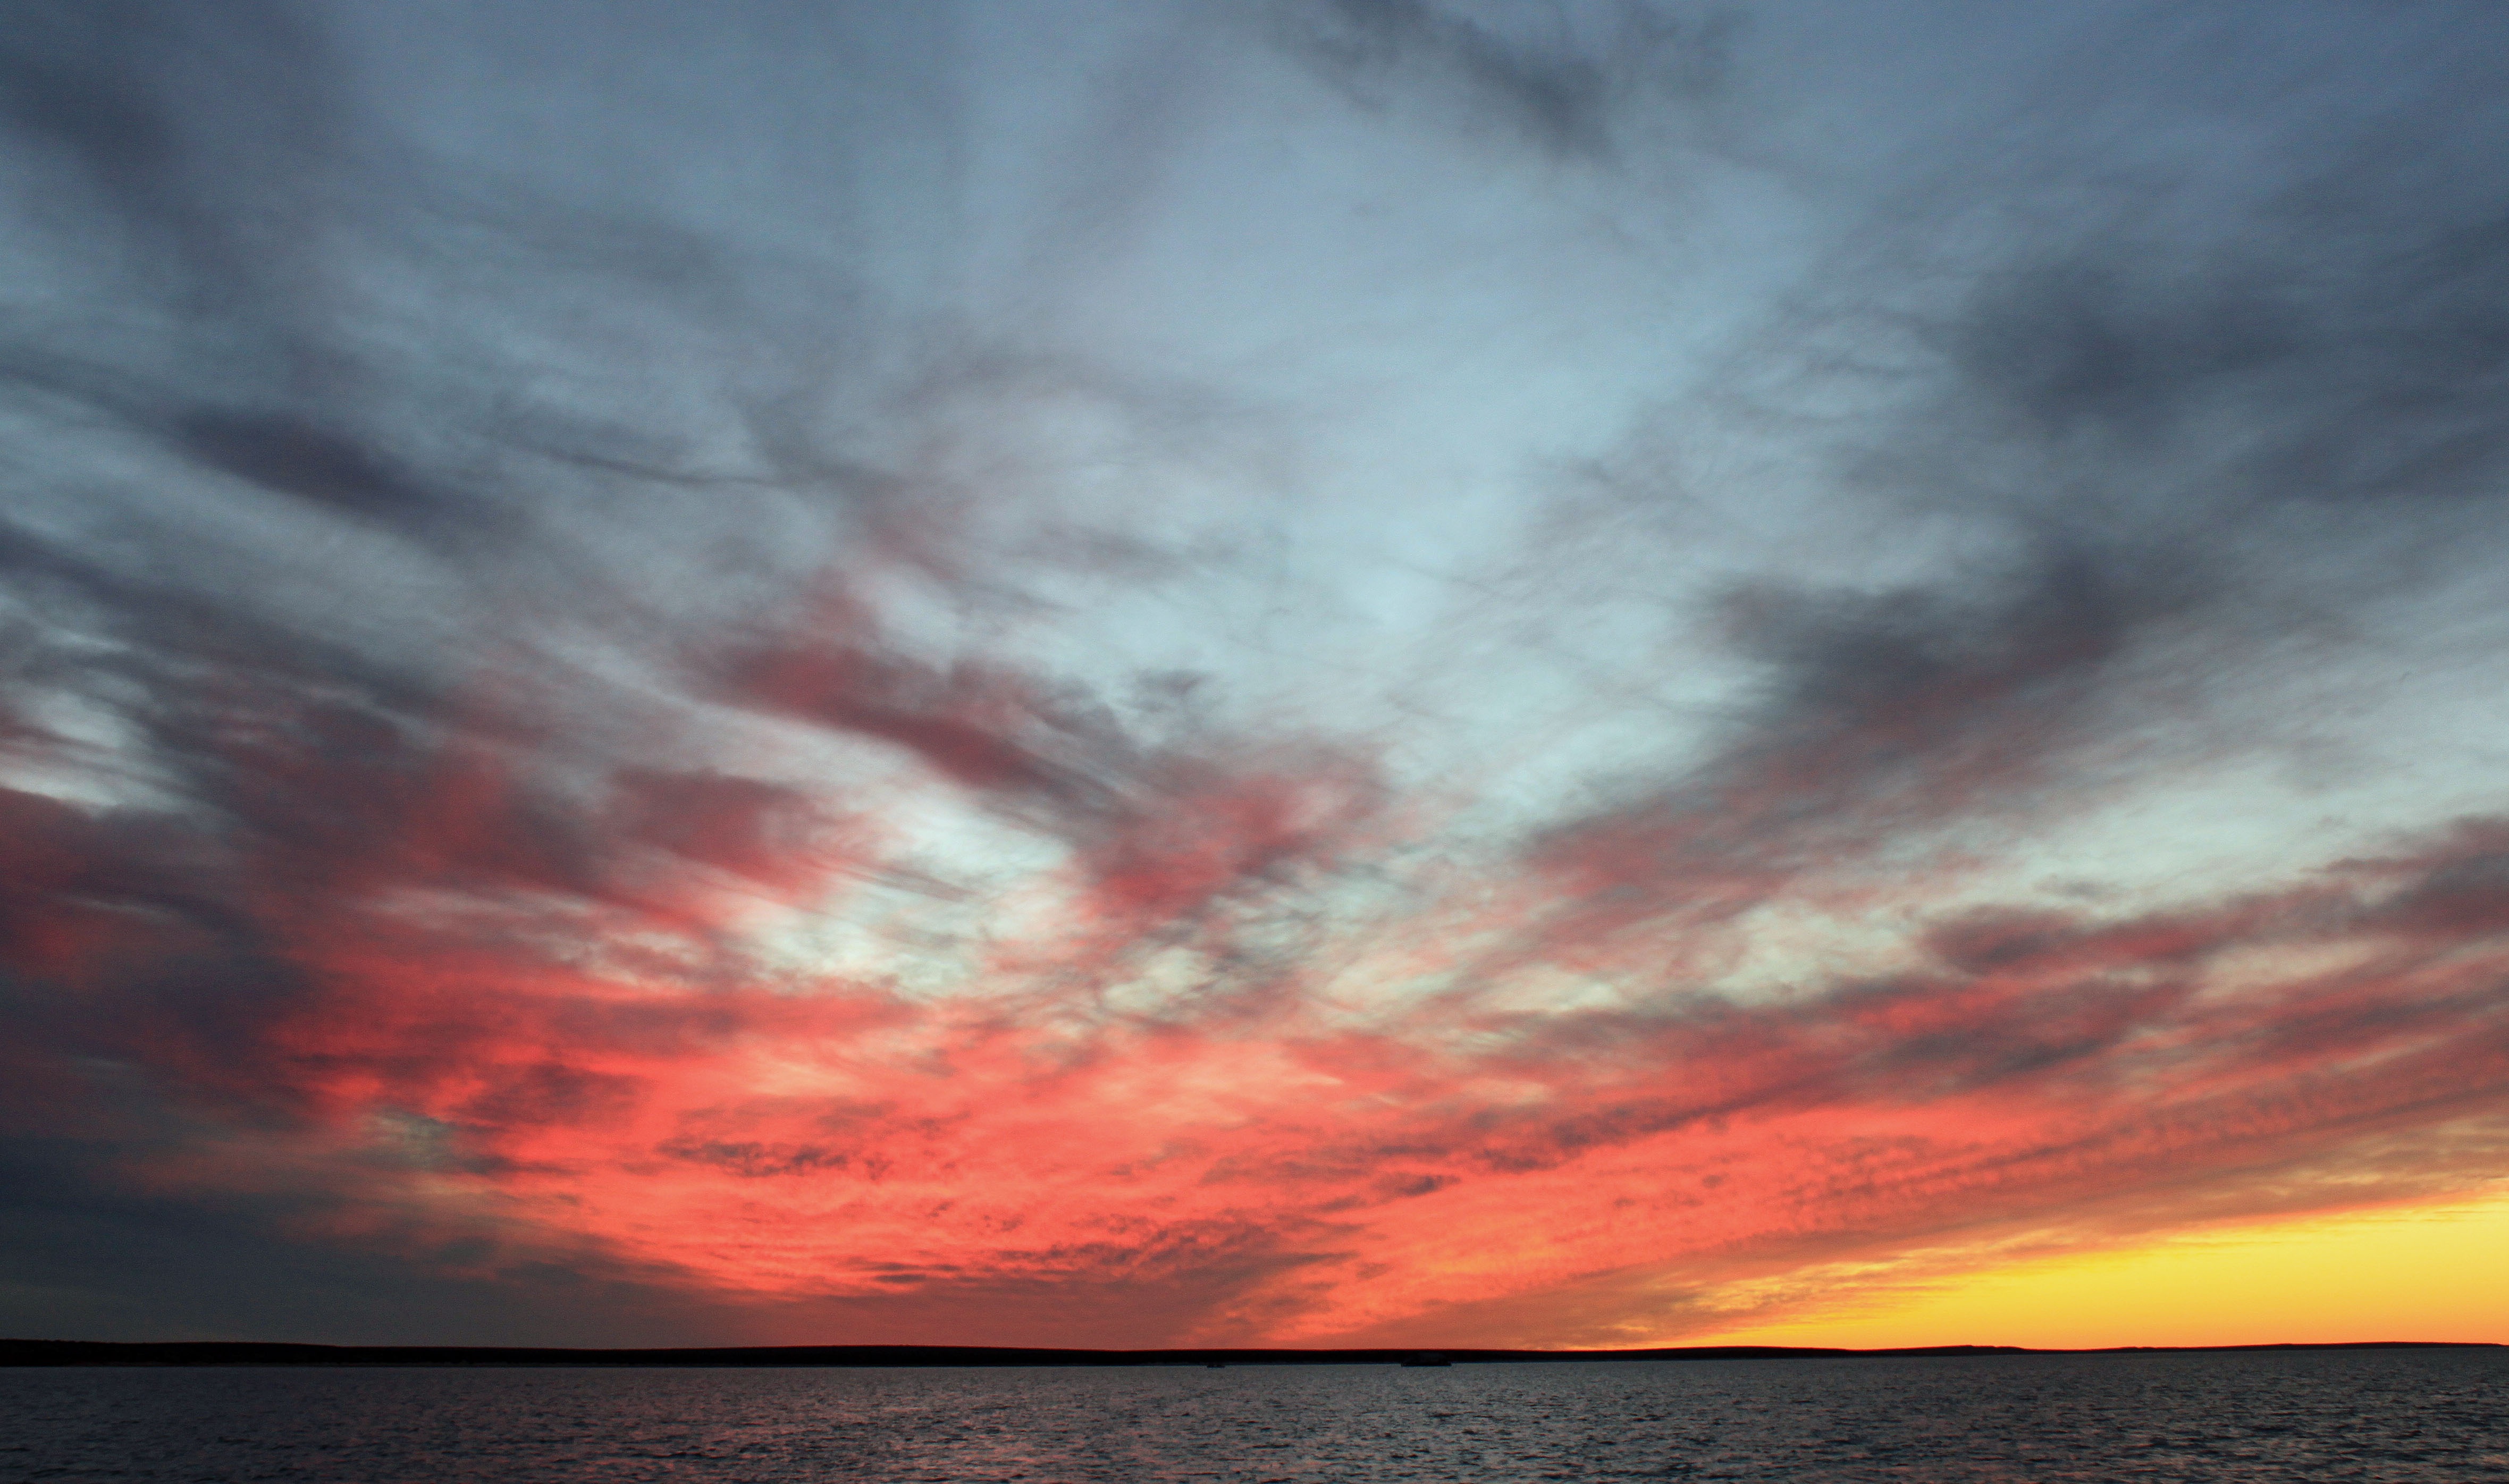
sea, ocean, horizon, cloud, sky, sunrise, sunset, dawn, atmosphere, dusk, red, blue, clouds, abendstimmung, afterglow, evening sky, clouds form, meteorological phenomenon, wind wave, red sky at morning